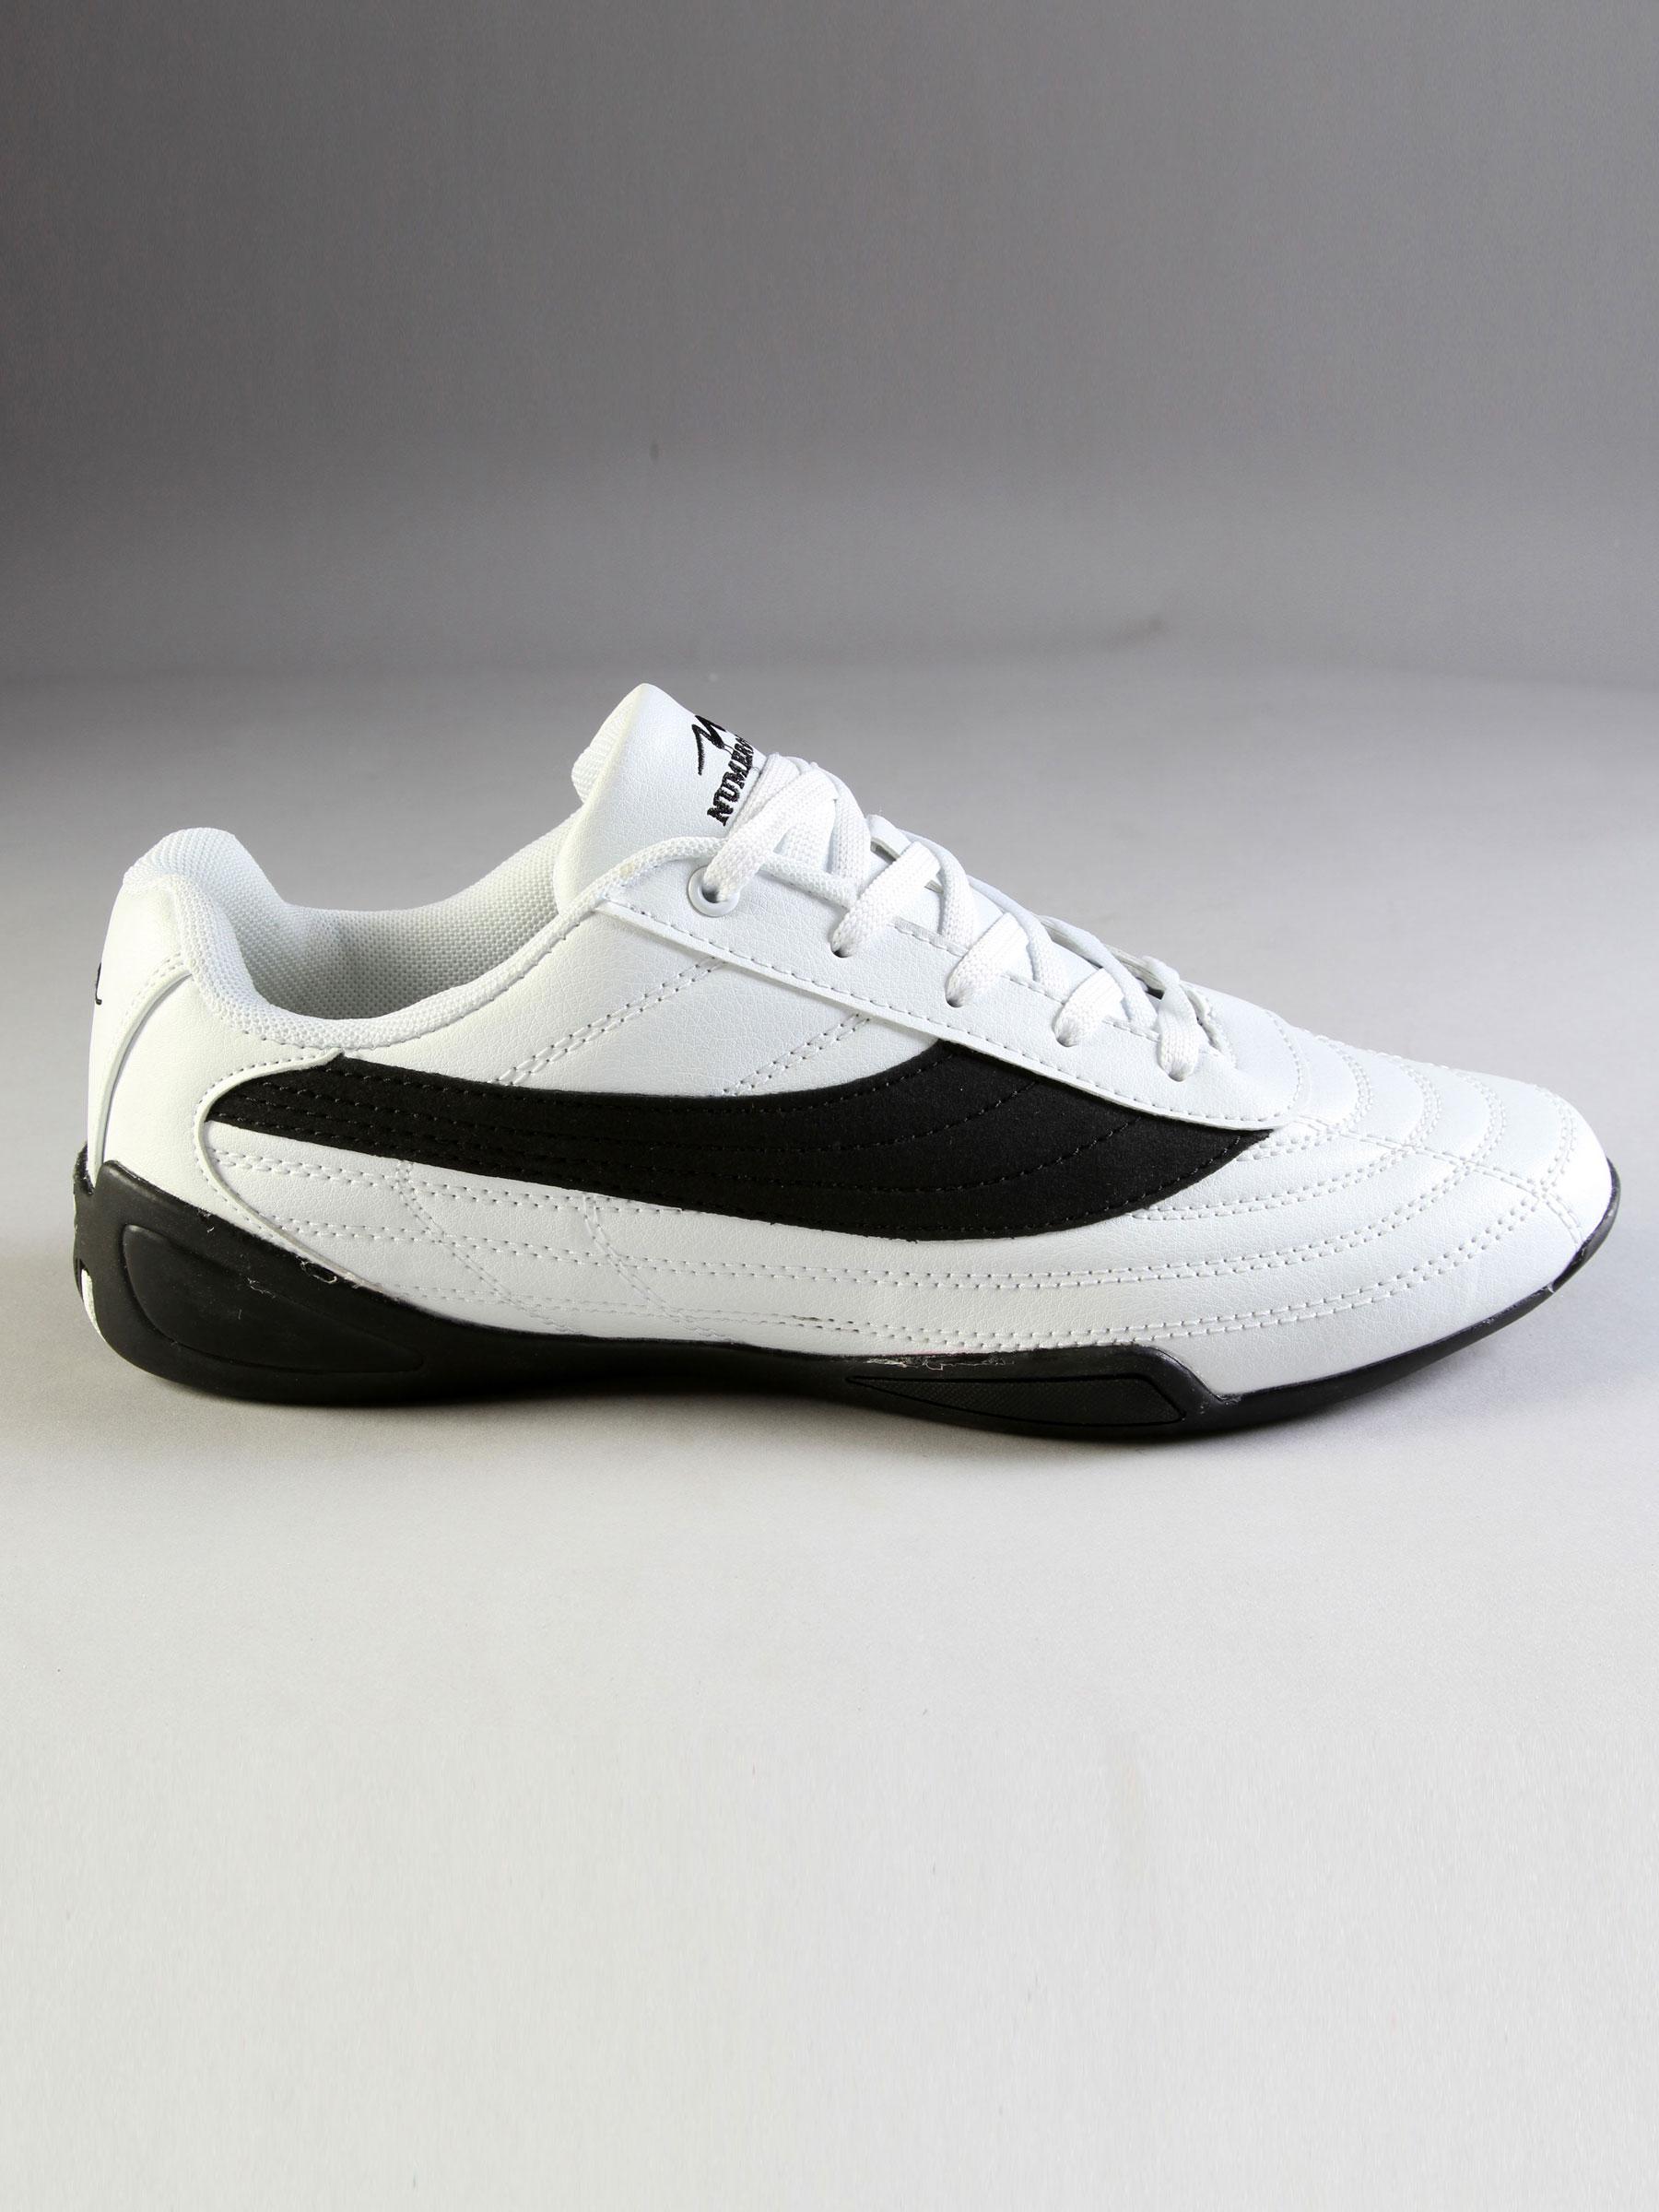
Numero Uno Men's Casual White Black Stripe Shoe
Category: Footwear / Shoes / Casual Shoes
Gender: Men
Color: Black
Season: Fall 2010
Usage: Casual